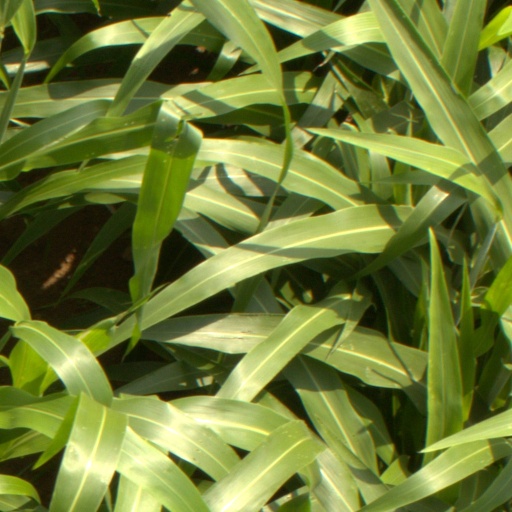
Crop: sorghum